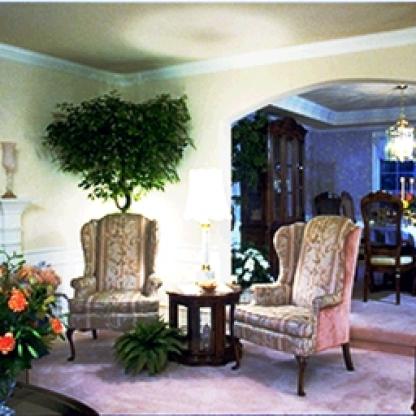
Scene: Indoor